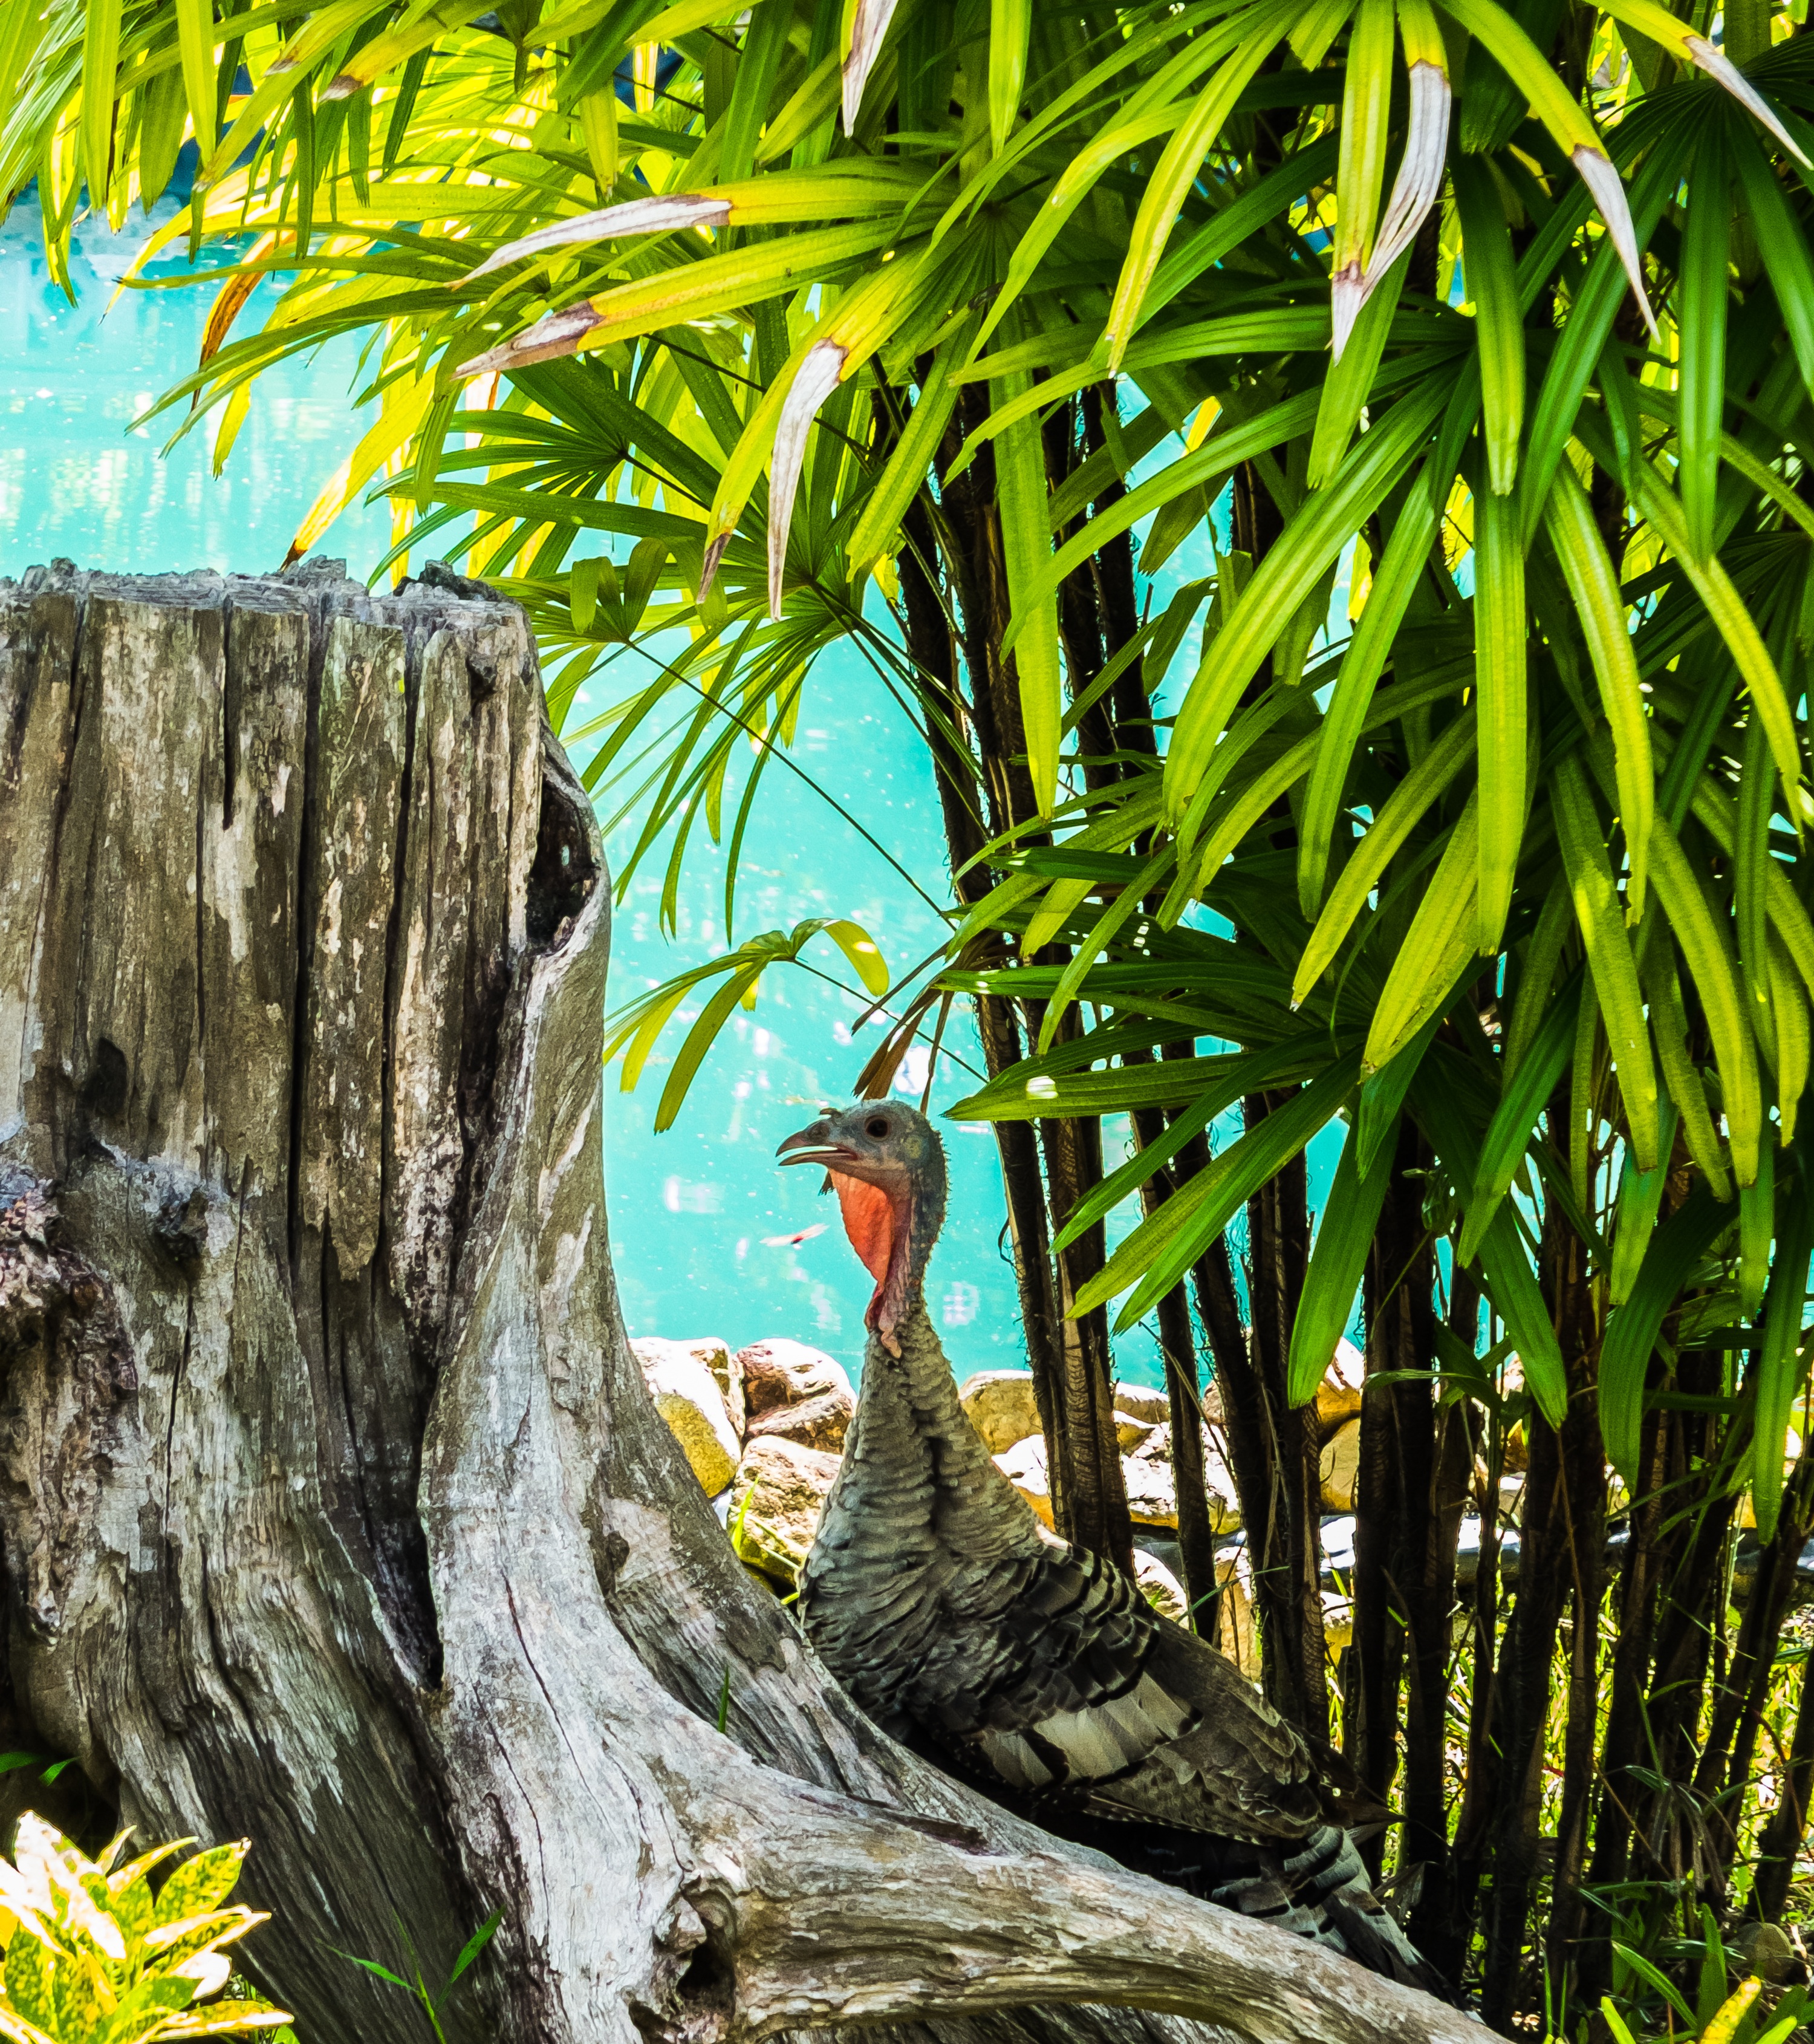
tree, forest, branch, bird, plant, leaf, flower, trunk, green, jungle, botany, garden, flora, vegetation, rainforest, turkey, undergrowth, habitat, tropics, flowering plant, natural environment, woody plant, land plant, arecales, palm family